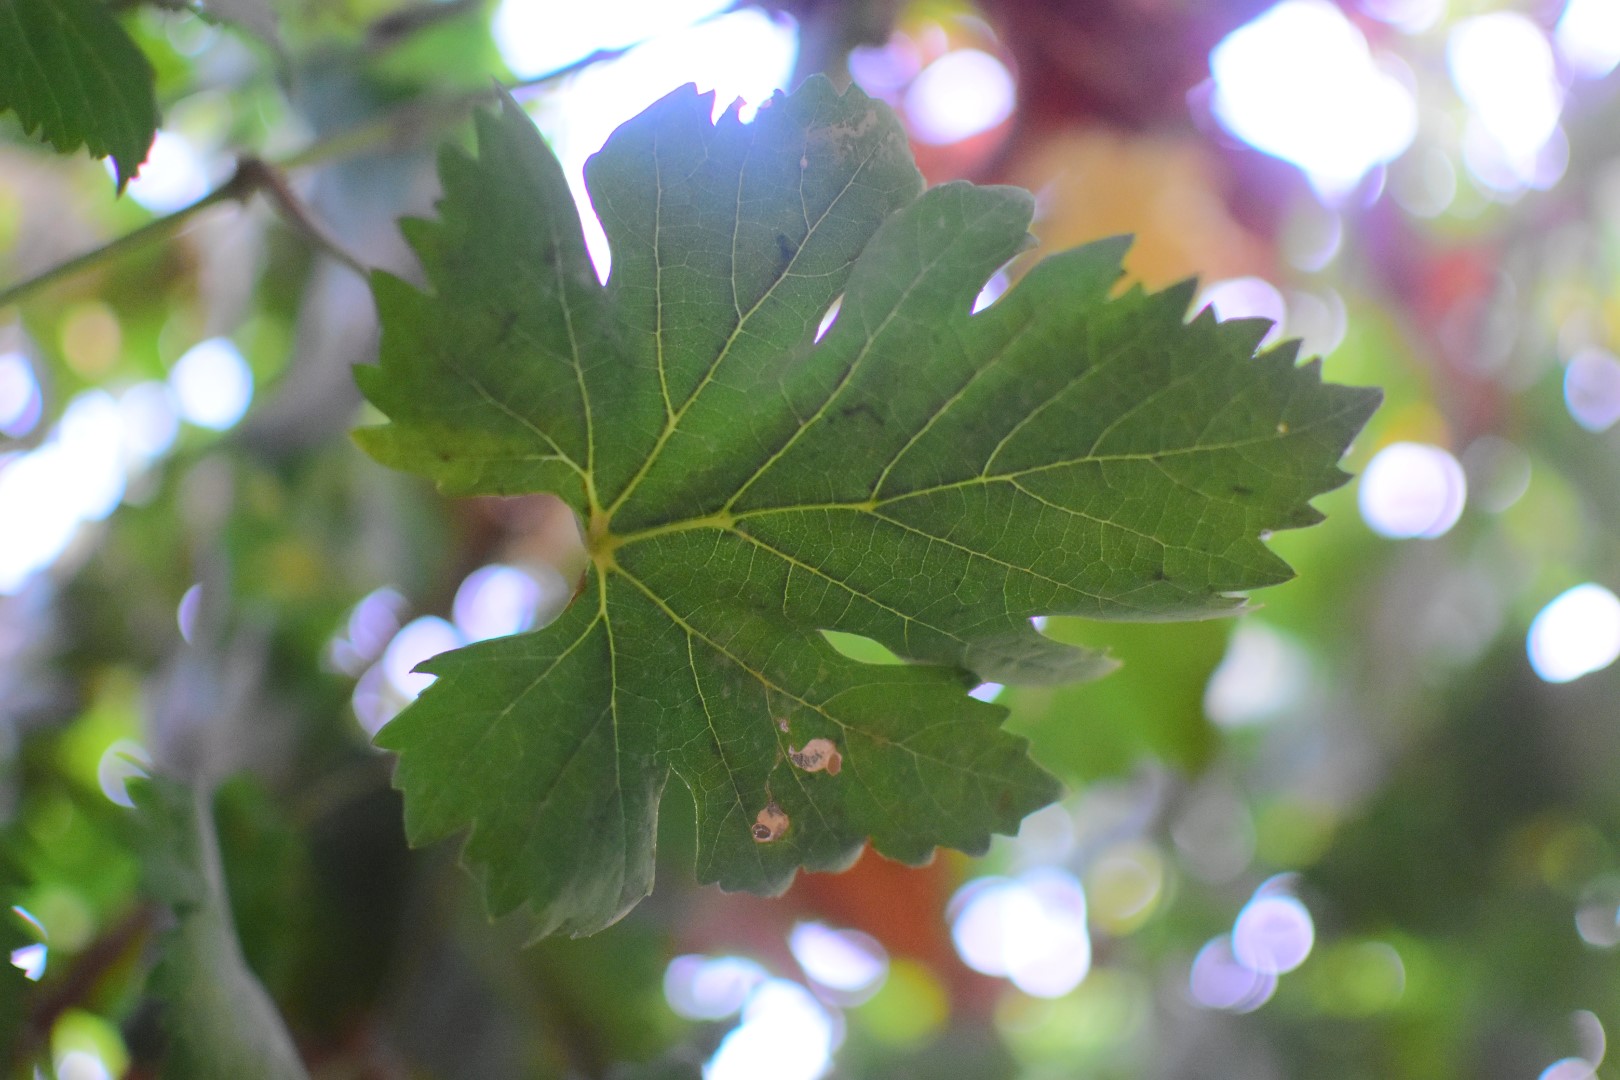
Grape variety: Aswud Balad